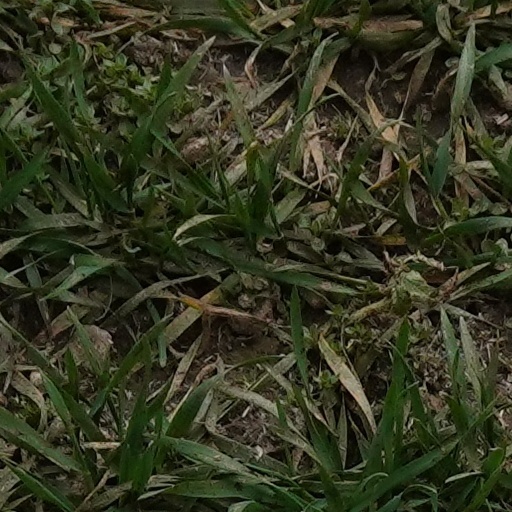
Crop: wheat